Tropical cyclones in 2008

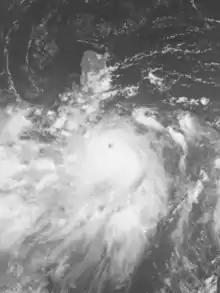
Typhoon Fengshen

The month of April is tied with March and June as the least active month, with just 6 systems developing; however, 4 are respectively named. Typhoon Neoguri was the earliest tropical cyclone on record to strike the mainland China, which left 26 deaths and over $65 million worth of damages to the said country. Also included here is Cyclone Nargis which is an extremely destructive and deadly tropical cyclone, and became the second-costliest tropical cyclone recorded in the Indian Ocean, just after Cyclone Amphan in 2020. It left an unconfirmed total of 138,373 deaths; mainly on Myanmar and $12.9 billion worth of damages. 2 depressions formed on the South Pacific basin and affected Vanuatu and New Caledonia: 15F and 16F. "Rosie" and "Durga" formed on the Australian region; bringing minor damages and rainfall on Christmas Island and Cocos Islands.